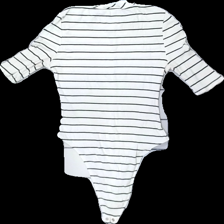
View: back
Type: Top
Category: Ladies
Brand: Not in the list
Brand text on label: Topshop
Colors: White, Black
Material: 78% viskos 22% nylon
Pattern: Striped
Cut: C-collar
Size: 42
Season: All
Stains: Minor
Damage: smutsigt
Damage location: middle left
Damage 2: smutsigt
Damage 2 location: middle right
Price range: <50
Recommended usage: Export
Description: randig body